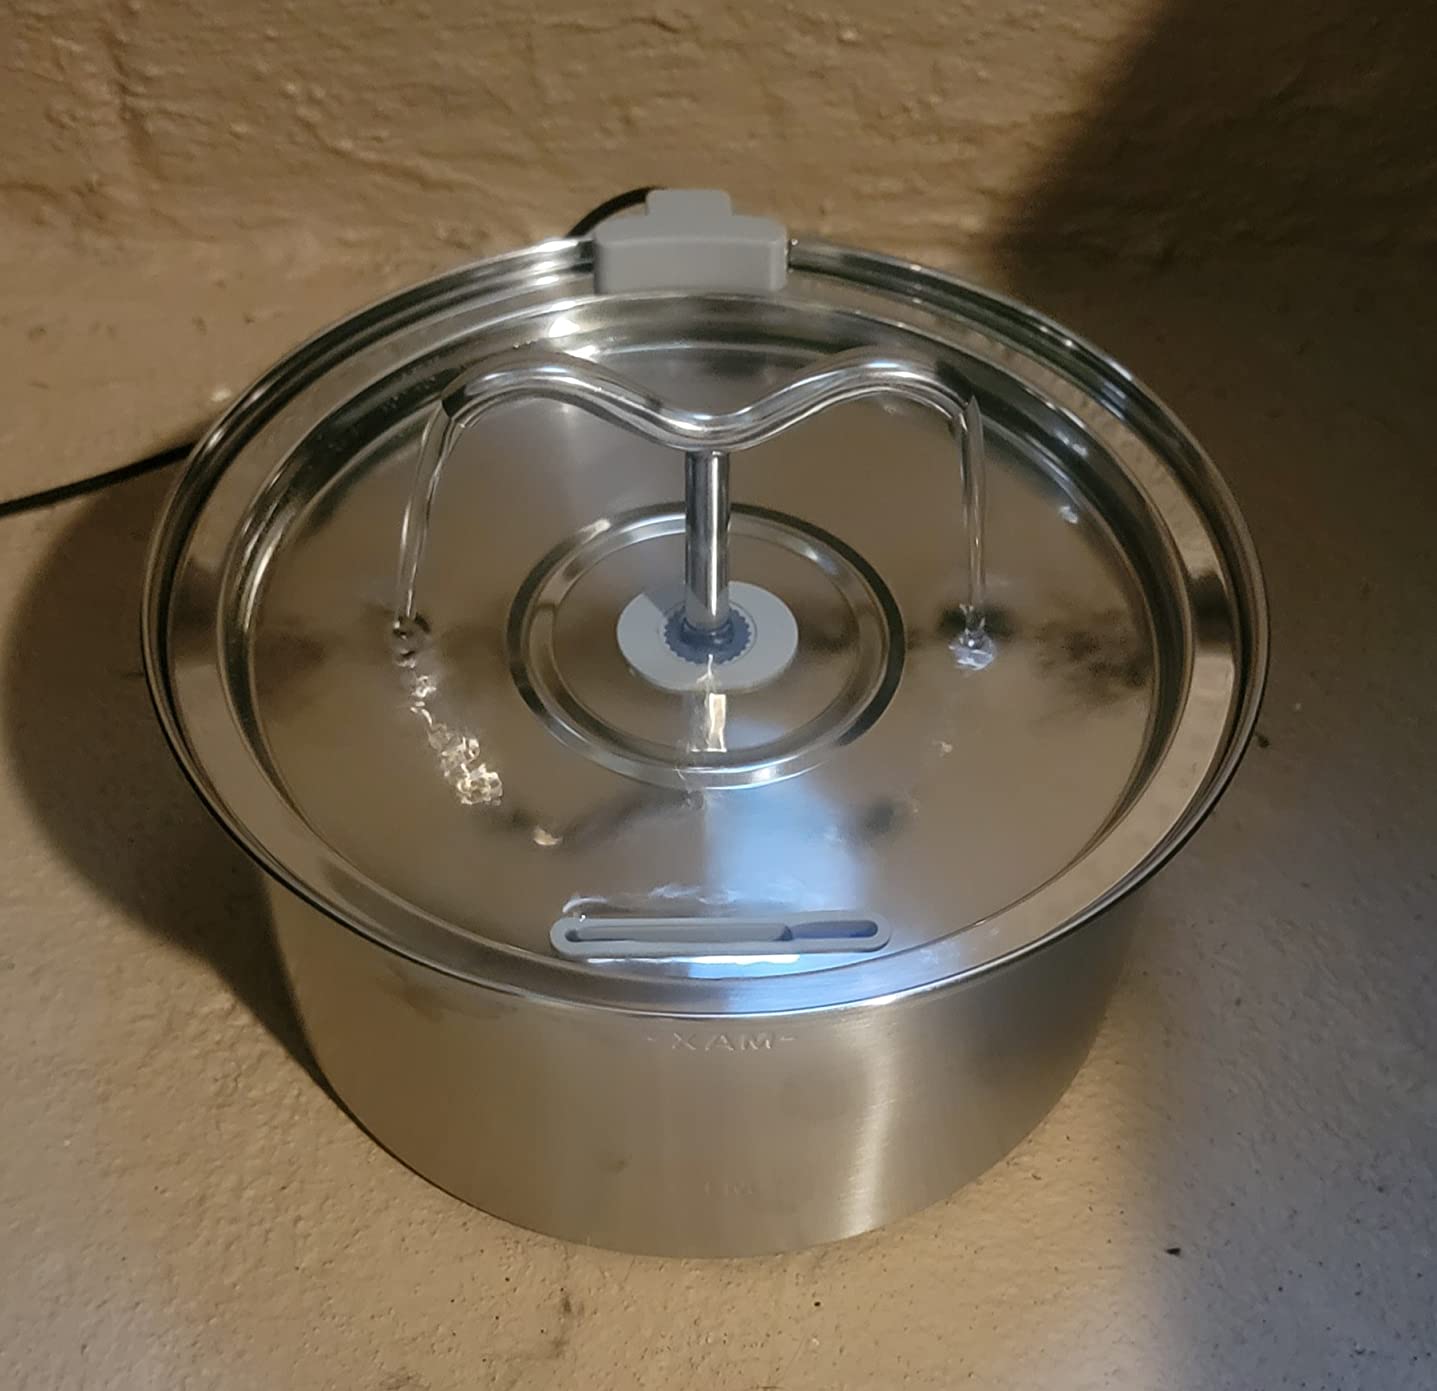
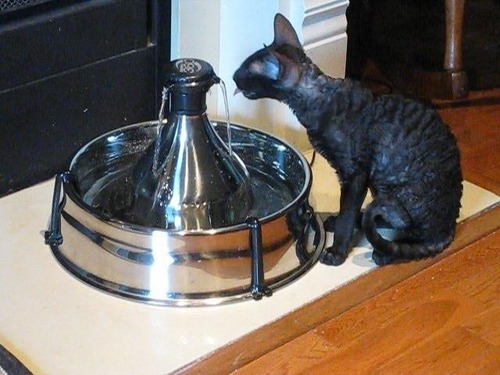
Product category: items_bowl
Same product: no